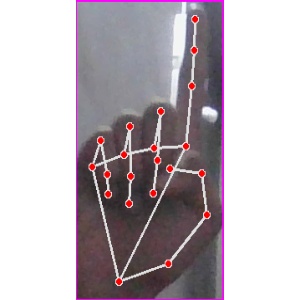
अक्षर: क